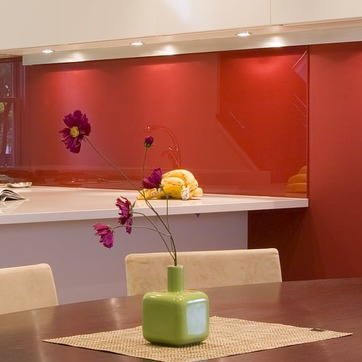
Material: food